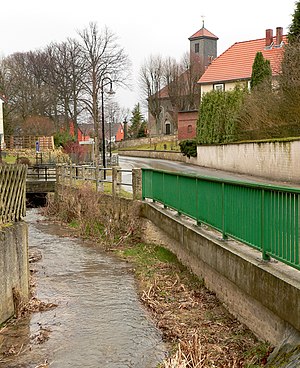
Räbke
Schunter i Räbke
Räbke er en kommune i den vestlige centrale del af Landkreis Helmstedt i den sydøstlige del af den tyske delstat Niedersachsen. Den har en befolkning på godt 650 mennesker og er